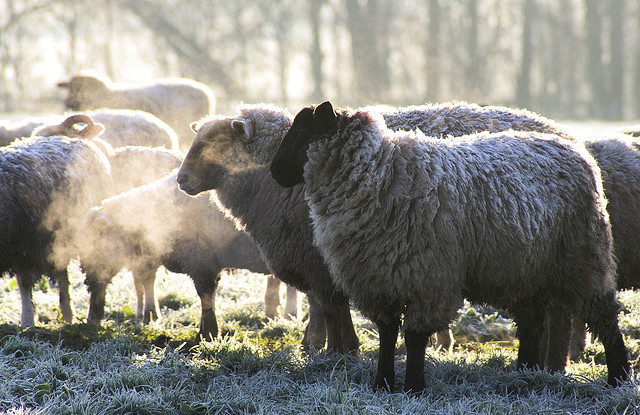
user: Given an image and a question. Answer the question in a short answer. Question: What is the traditional cheese made from this creatures milk? Short Answer:
assistant: goat cheese